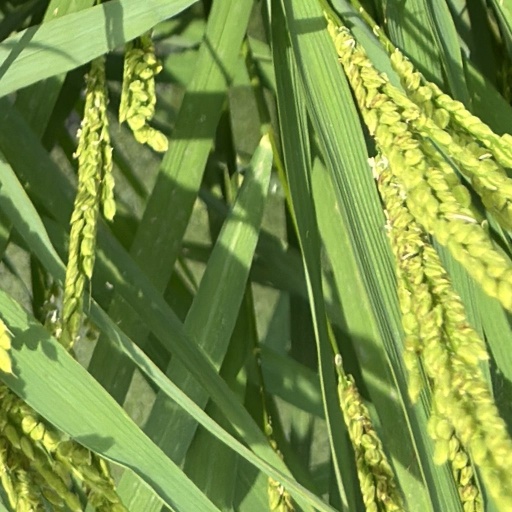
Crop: rice